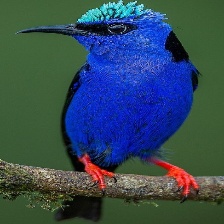
Species: RED LEGGED HONEYCREEPER
Scientific name: CYANERPES CYANEUS